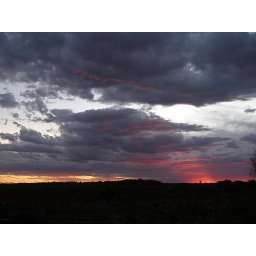
I really like how the red, blue, orange and black play out in this pic.